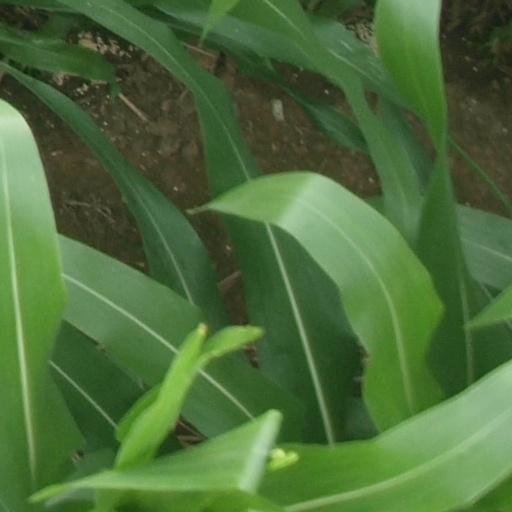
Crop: maize; corn